Presidency of Richard Nixon

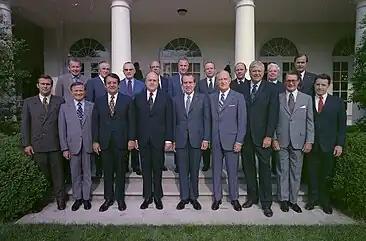
President Nixon and his cabinet at the White House in June 1972

For the major decisions of his presidency, Nixon relied on the Executive Office of the President rather than his Cabinet. Chief of Staff H. R. Haldeman and adviser John Ehrlichman emerged as his two most influential staffers regarding domestic affairs, and much of Nixon's interaction with other staff members was conducted through Haldeman. Early in Nixon's tenure, conservative economist Arthur F. Burns and liberal former Johnson administration official Daniel Patrick Moynihan served as important advisers, but both had left the White House by the end of 1970. Conservative attorney Charles Colson